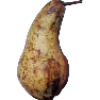
Label: Pear Abate 1